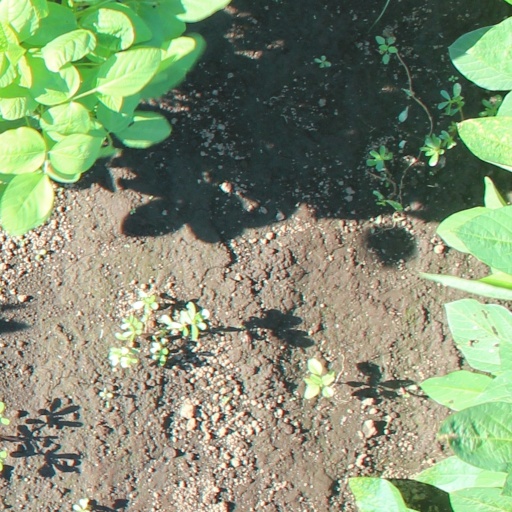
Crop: soybean